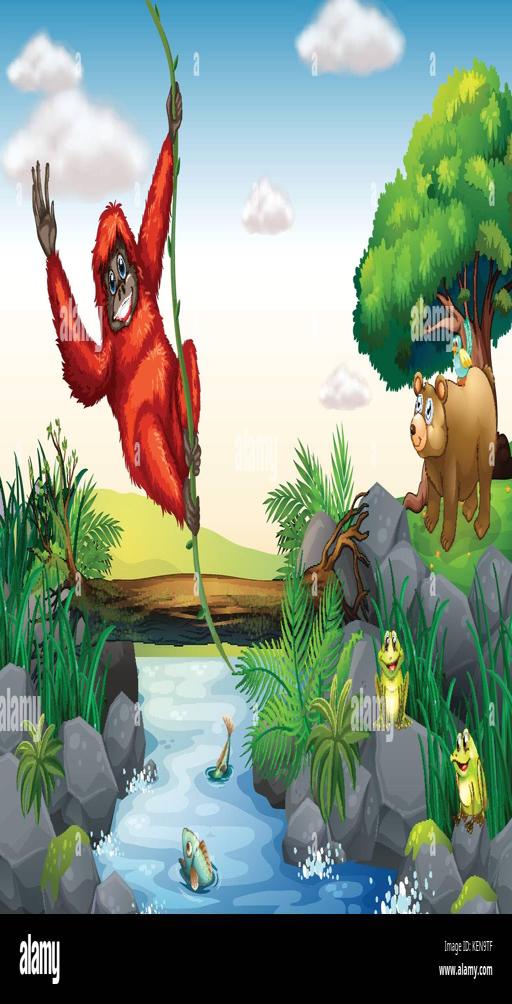
illustration of an orangutan hanging over a river